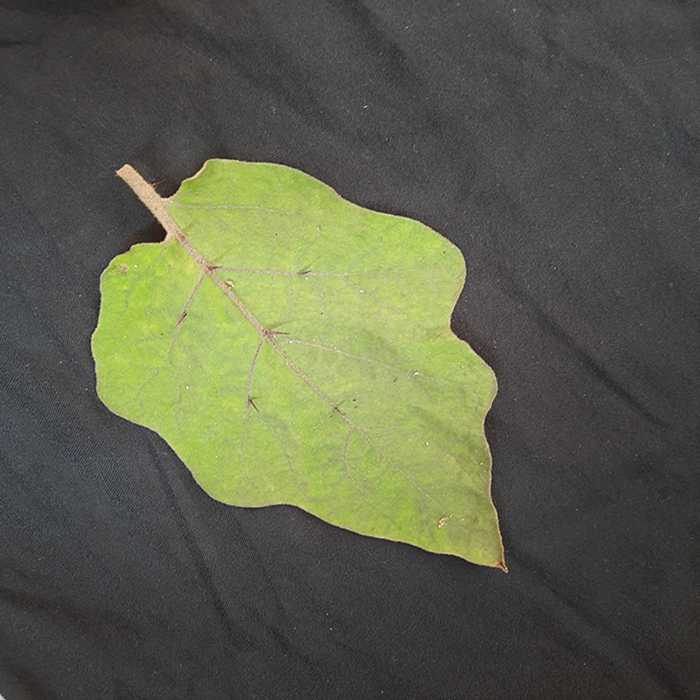
Plant: Eggplant
Label: Eggplant fresh leaf